Eric Nascimento

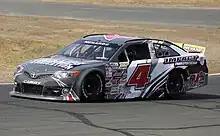
Nascimento's No. 4 ARCA car at Sonoma in 2023

In 2023, it was announced that he and his brother Ethan would run full-time in the West Series in the No. 4 and No. 04 respectively for Nascimento Motorsports.